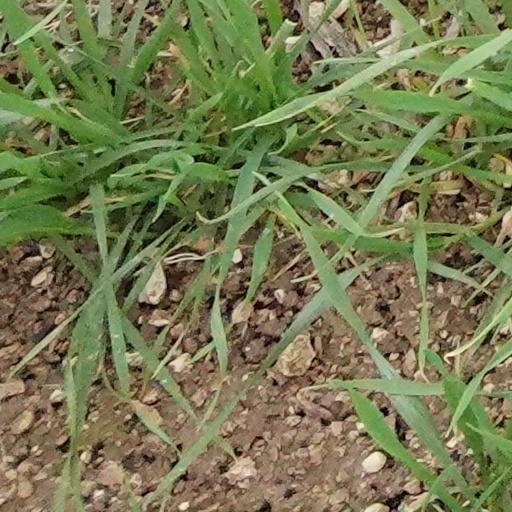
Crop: wheat